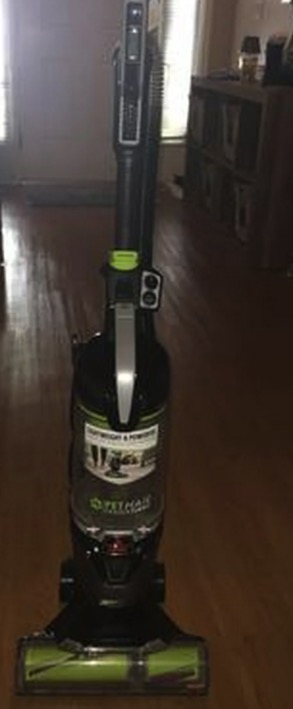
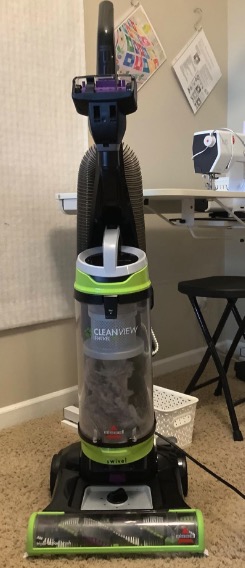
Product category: items_vacuum
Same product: no